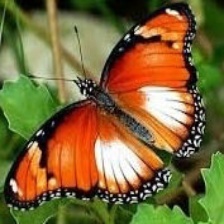
Species: DANAID EGGFLY
Butterfly family (ImageNet category): monarch